Plumbangan

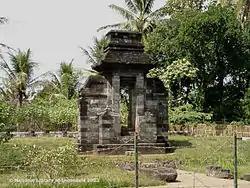
Plumbangan Temple

Plumbangan is a candi that actually is a paduraksa-style gate with cube-shaped peak. The gate is located at Plumbangan village, Doko subdistrict, Blitar Regency, East Java, Indonesia.